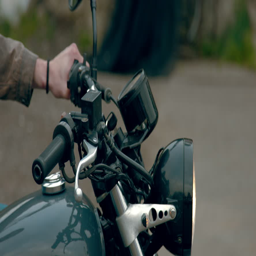
the man moves on retro motorcycle